Edsel Corsair

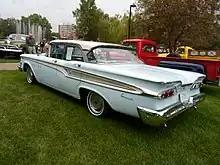
1959 Edsel Corsair 4-door sedan rear

The 1959 Edsel styling was significantly toned down, as was the vertical grille assembly, which now featured a fine bar pattern. The Corsair now represented the premium Edsel model range, replacing the discontinued Citation. Unlike in 1958, the Corsair now shared its body panels with the Ranger - the two being differentiated by trim and options. The Corsair also gained four-door sedan and convertible versions. The entire series was based on the 1959 Ford Fairlane 500.